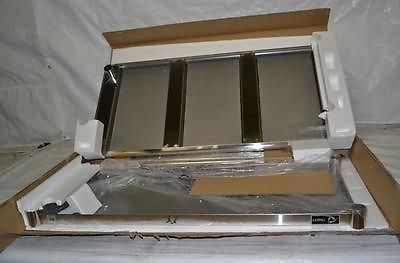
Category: table